Stuart Street, Dunedin

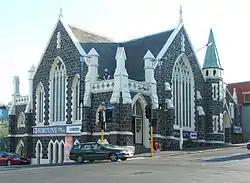
The Fortune Theatre, based in the former Trinity Methodist Church, on the corner of Moray Place and Upper Stuart Street.

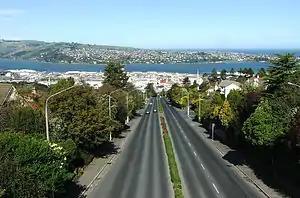
Looking down Upper Stuart Street from the Roslyn Overbridge, toward the city centre.

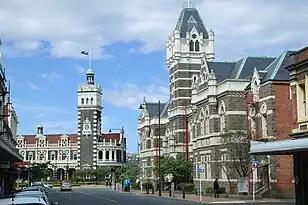
Dunedin Railway Station (centre) and Law Courts (right) seen from Lower Stuart Street.

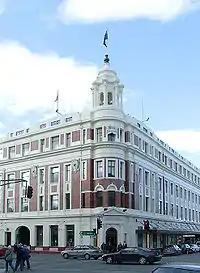
The Allied Press Building, Lower Stuart Street.

Upper Stuart Street climbs steeply from the Octagon, crossing Moray Place and continuing up to pass through the city's Town Belt and up to the suburb of Roslyn. One of Dunedin's landmarks is the Roslyn Overbridge, which crosses Upper Stuart Street at Roslyn; shortly beyond this point Stuart Street becomes Taieri Road, the original road leading out of Dunedin toward the Taieri Plains in the hinterland to the southwest.